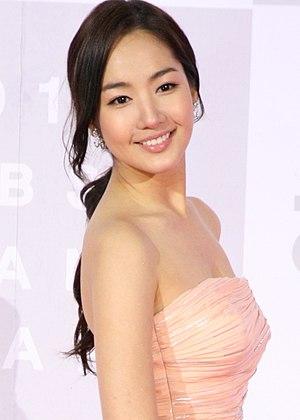
Park Min-young est une actrice et mannequin sud-coréenne, née le 4 mars 1986 à Séoul.